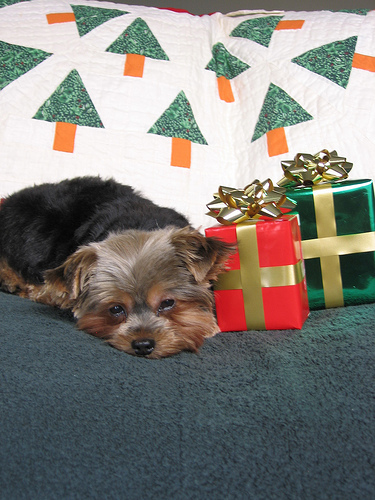
Breed: yorkshire terrier